Robert Burns Memorial (Montreal)

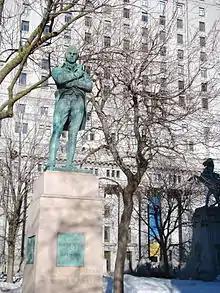
View from western side of the Square. Tribute to Robert Burns in the foreground, Boer War Memorial in behind and the Sun Life Building in the background

The Robert Burns Memorial, created by sculptor George Anderson Lawson, is a monument located at Dorchester Square in Downtown Montreal.